Javorník (Jeseník District)

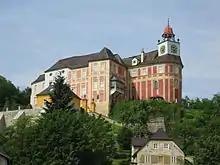
Jánský Vrch Castle

Javorník is located about northwest of Jeseník and north of Olomouc, on the border with Poland. The town proper is situated in the valley of the stream Javornický potok.